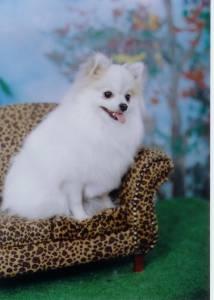
Breed: pomeranian